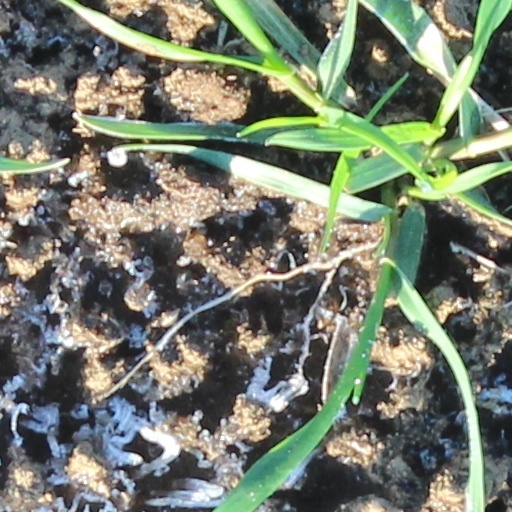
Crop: wheat